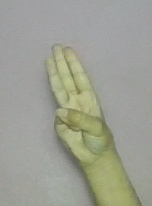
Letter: thaa